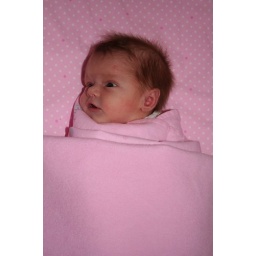
Me in my new bed at home